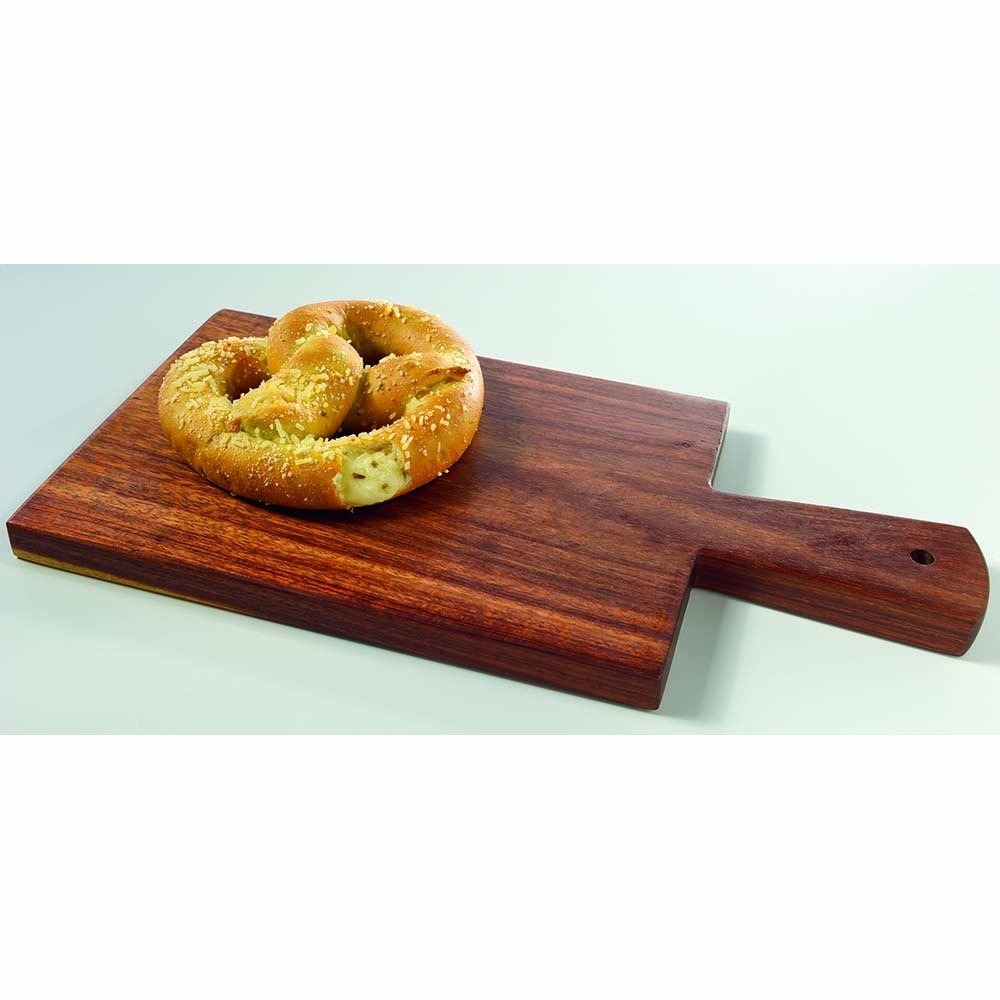
Item Name: J and J Snack Hollerin Jalapeno and Cheese Pretzel Fillers -- 24 per case.
Bullet Point: Ships frozen, CANNOT be cancelled after being processed.
Product Description: Experience the NEW generation of soft pretzels - Pretzel Fillers - hand-twisted soft pretzels with delicious fillings and pre-applied toppings. Pretzel Fillers make it easy for any food service location to offer its customers a truly gourmet soft pretzel with minimal labor - simply thaw, warm and serve.
Value: 24.0
Unit: Count

Price: 108.49